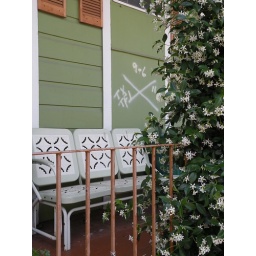
I spotted this while walking around the Bywater or Marigny neighborhood. New Orleans, Louisiana;